Awards and decorations of the National Oceanic and Atmospheric Administration

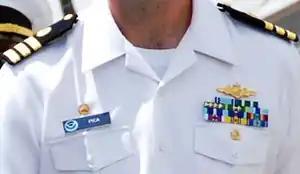
Example: NOAA Corps insignia, badges, and awards

The National Oceanic and Atmospheric Administration Commissioned Officer Corps (or "NOAA Corps"), one of the eight uniformed services of the United States, has the authority to issue various awards and commendations to its members. These include individual honor awards, unit honor awards, service awards, training ribbons and qualification insignia. NOAA Corps awards and decorations include: